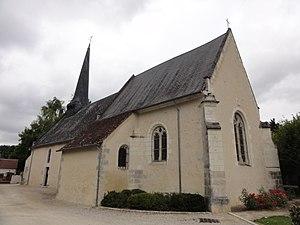
Fresnes (Loir-et-Cher) église
Fresnes est une commune française située dans le département de Loir-et-Cher, en région Centre-Val de Loire.